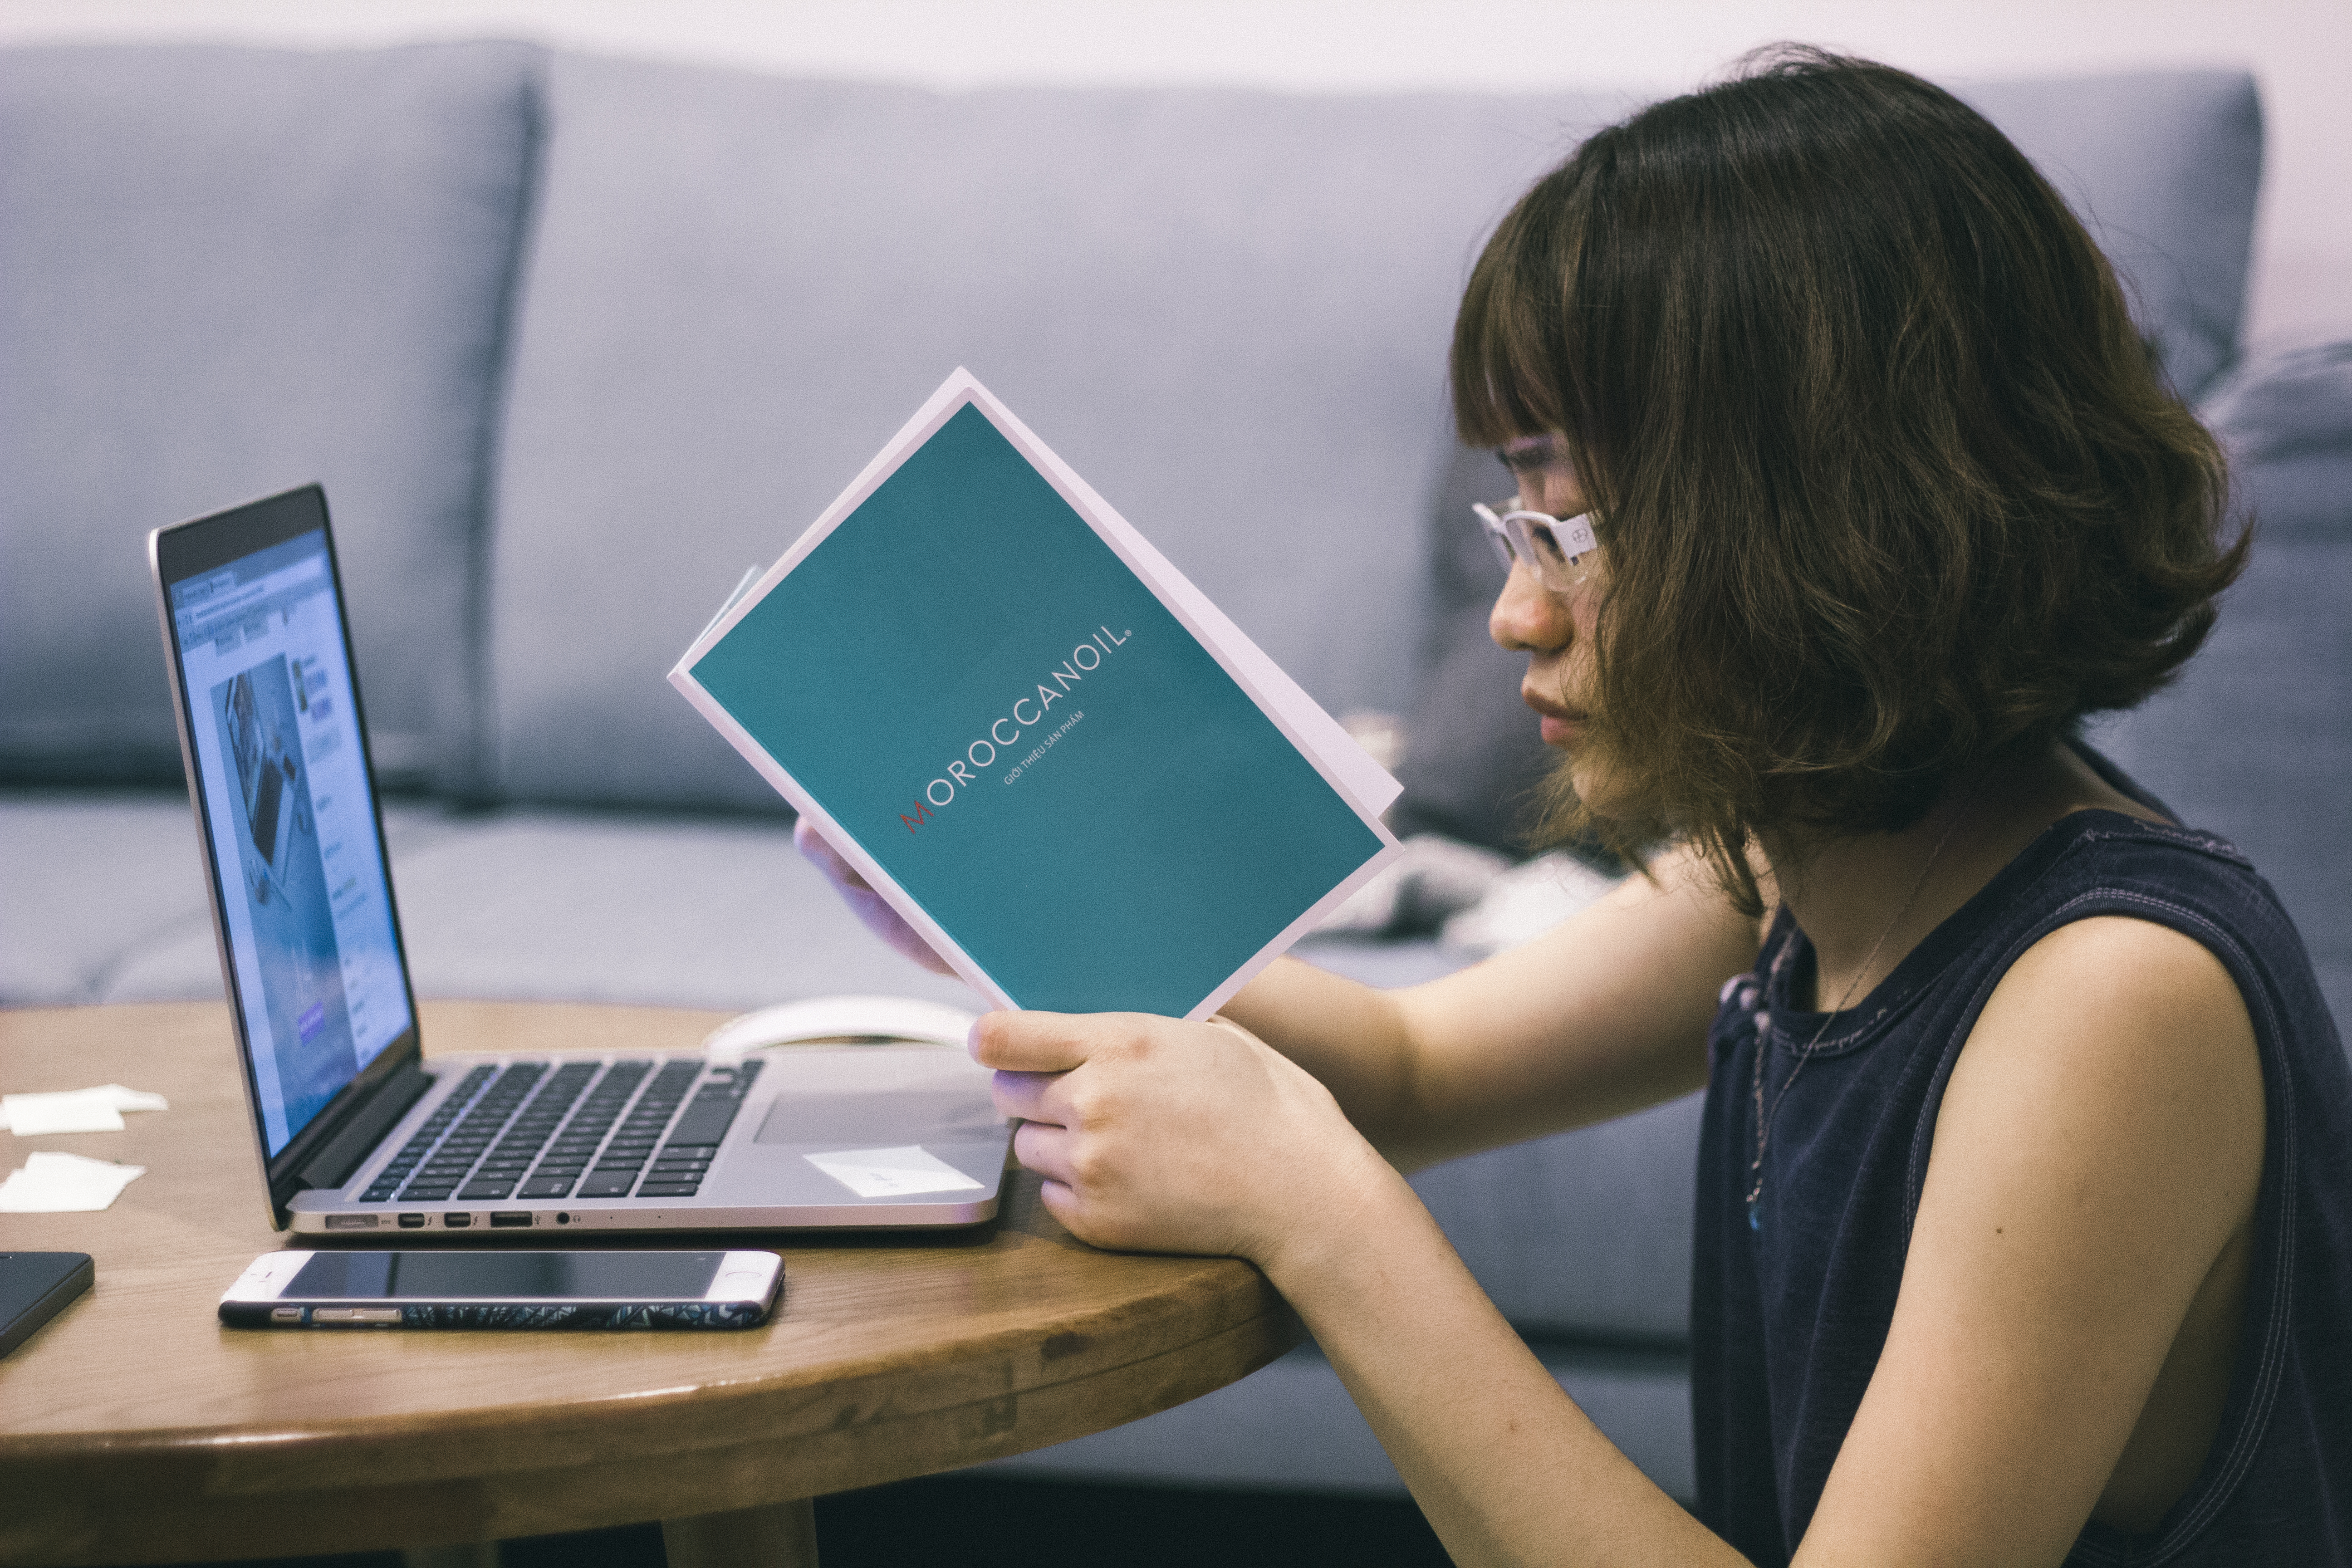
laptop, iphone, macbook, mac, writing, working, person, woman, technology, reading, asian, phone, workspace, lady, conversation, education, learning, personal computer